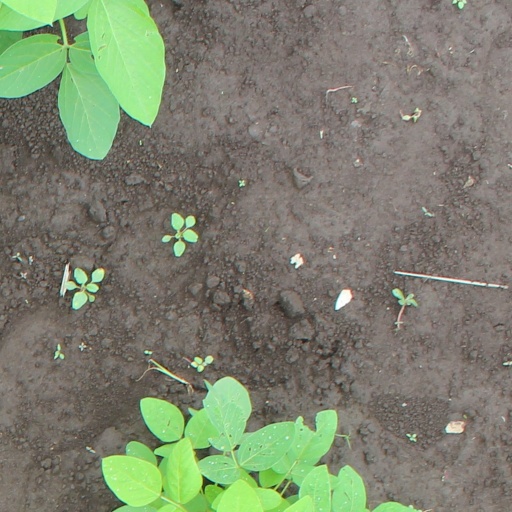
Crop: soybean